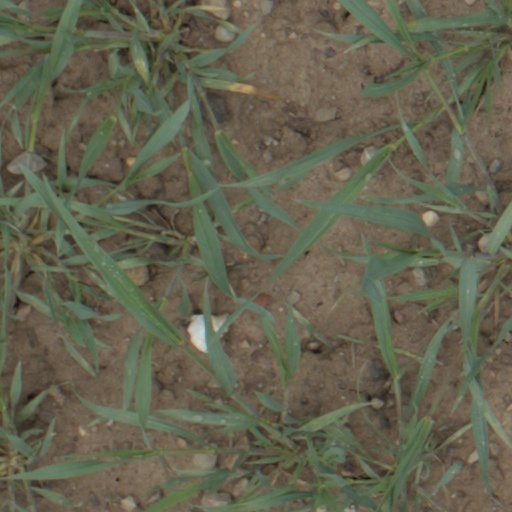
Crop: wheat